Waiting for "Superman"

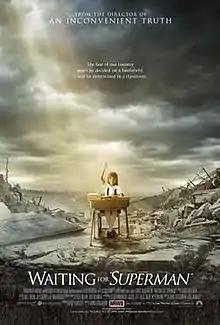
Theatrical release poster

Waiting for "Superman" is a 2010 American documentary film written and directed by Davis Guggenheim and produced by Lesley Chilcott. The film criticizes the American public education system by following several students as they strive to be accepted into competitive charter schools such as KIPP LA Schools, Harlem Success Academy and Summit Preparatory Charter High School.